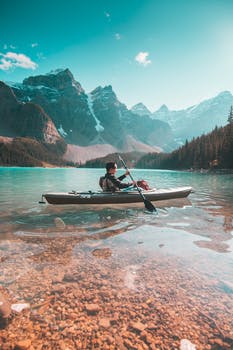
Label: No Watermark